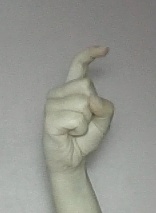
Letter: ra